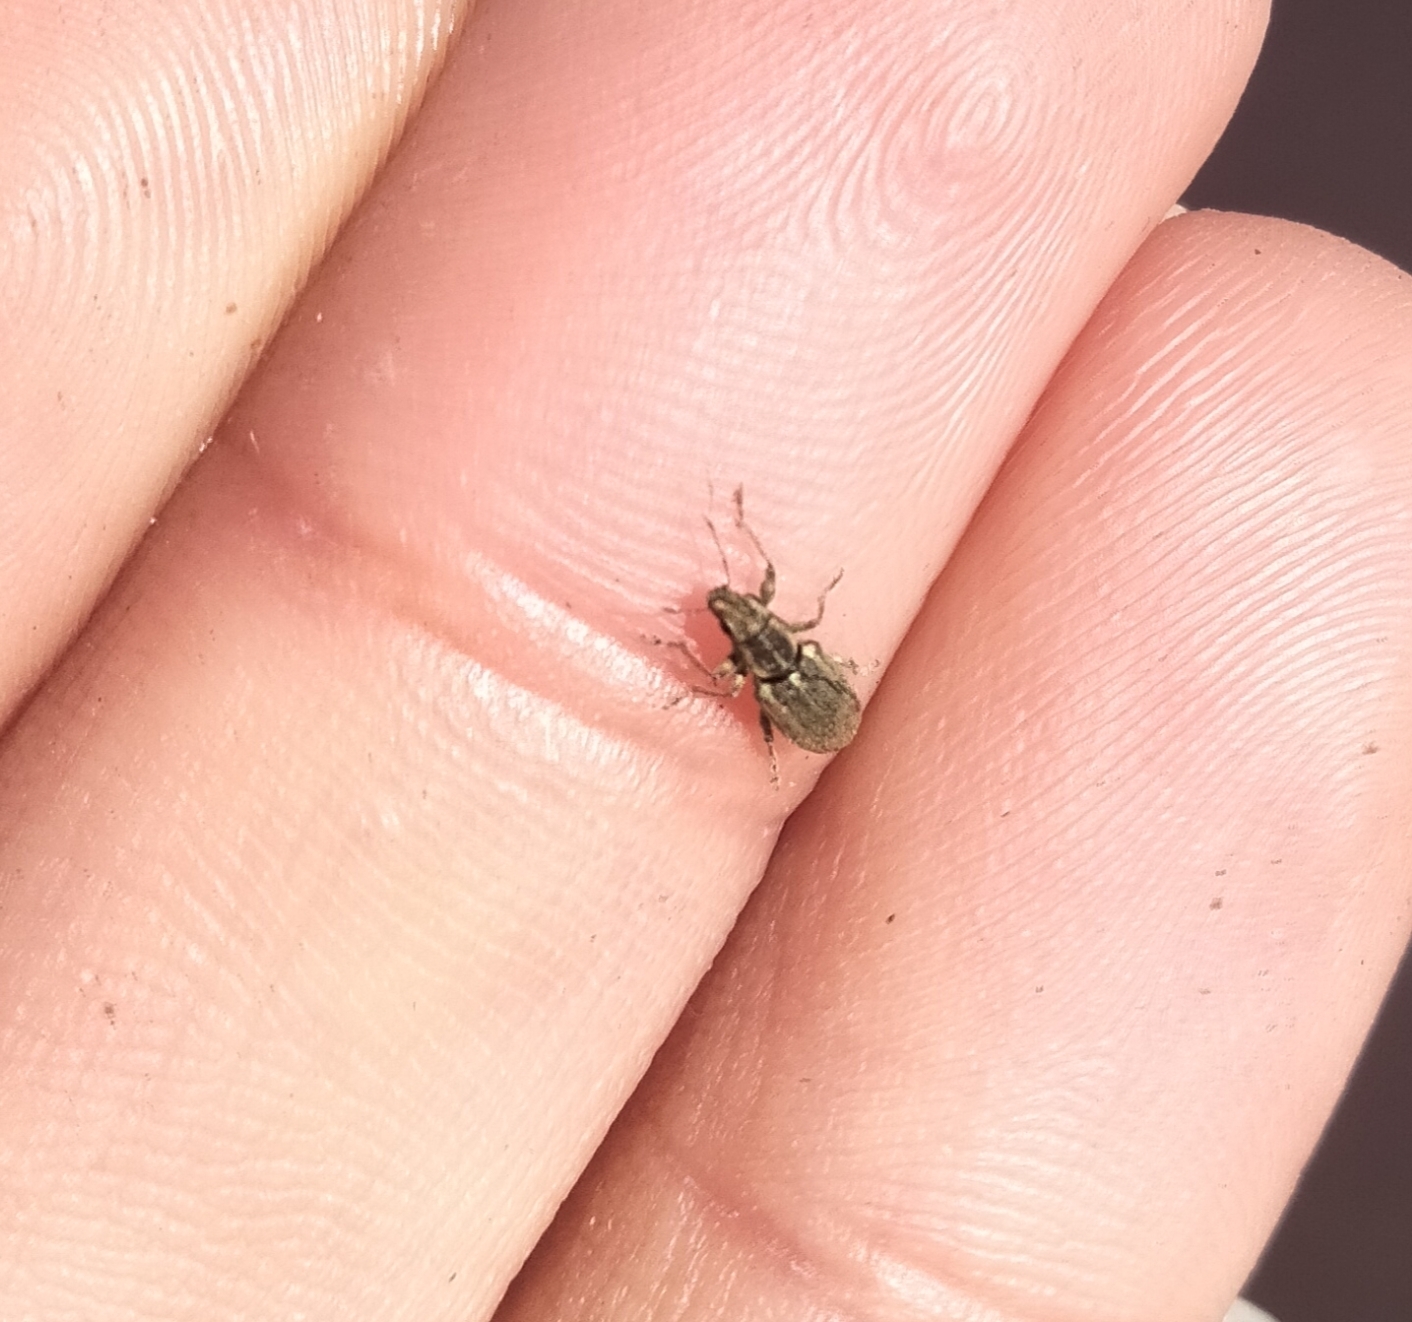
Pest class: pea_leaf_weevil